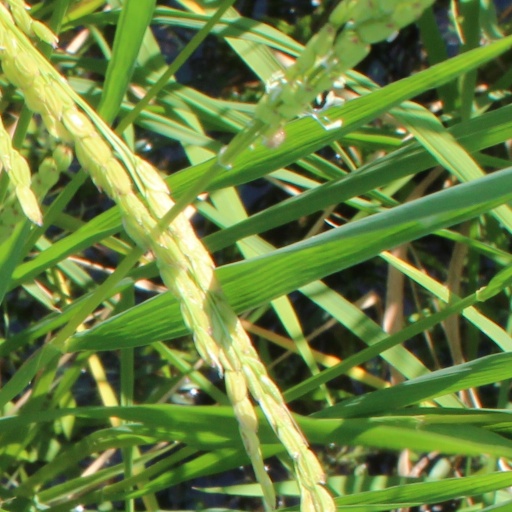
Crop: rice